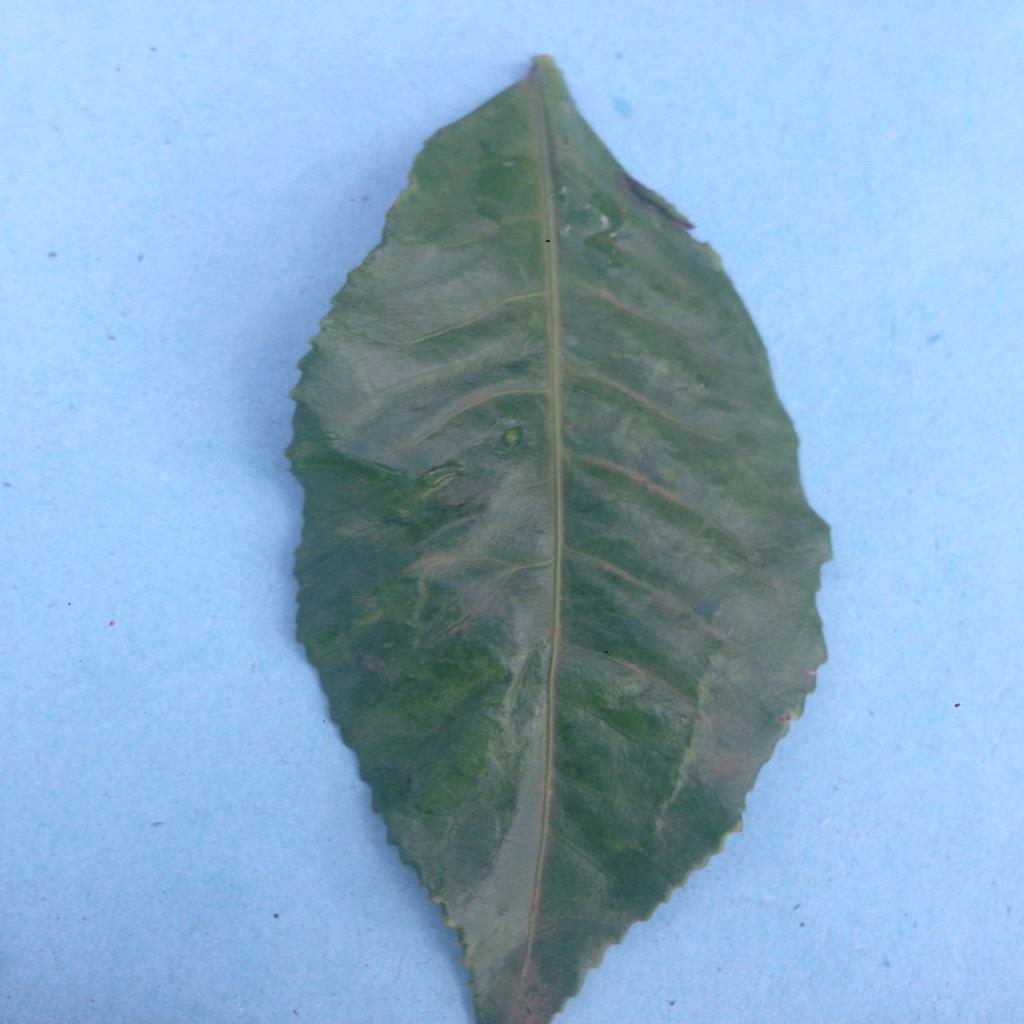
Label: Healthy